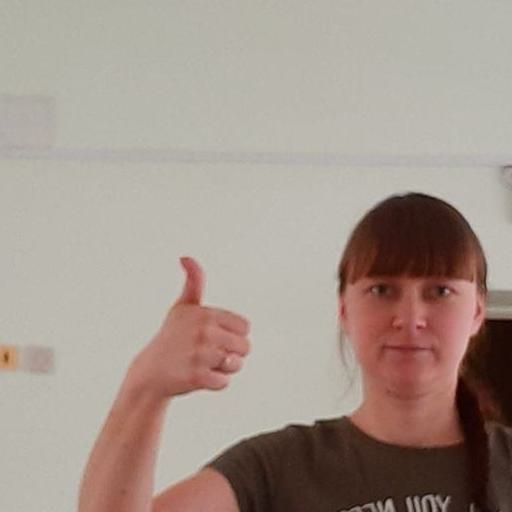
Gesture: like